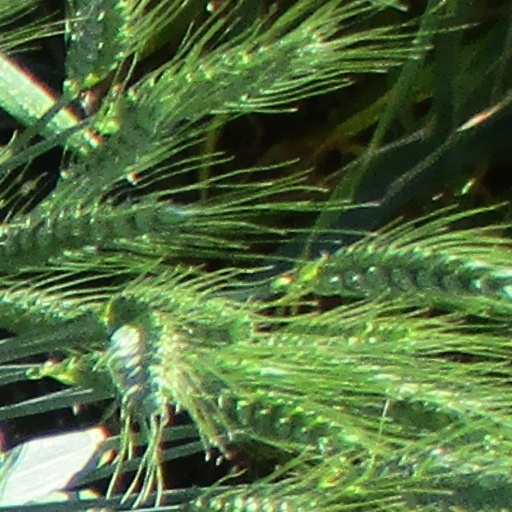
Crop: wheat